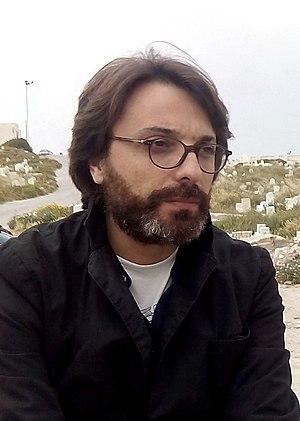
Mohamed Ben Attia, né le 5 janvier 1976 à Tunis, est un réalisateur et scénariste tunisien.